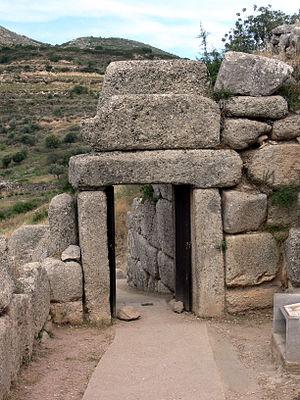
Mycènes est une cité antique préhellénique située sur un plateau entre les monts Profitis Ilias et Zara, au nord-est de la plaine d'Argos, dans le Péloponnèse, et entourée de fortifications en murs cyclopéens.
Une définition de l'histoire de la construction, qui la distingue de l'histoire de l'architecture, pourrait nous être donnée par Vitruve : elle s'attache à décrire les matériaux que fournit la nature et l'usage qu'on en fait. Il n'y est pas question de l'origine de l'architecture, mais bien de celle des bâtiments, ainsi que de la manière dont on est parvenu à donner à l'art de bâtir les développements et le degré de perfection où nous le voyons aujourd'hui. Le champ de l'histoire de la construction s'est constitué dans certains pays comme un domaine d'étude universitaire à part entière.
Le mur cyclopéen ou appareil cyclopéen est un mode de construction primitif, constitué de grosses pierres équarries ou non, agencées ou simplement entassées de manière à former un mur défensif ou une jetée, un barrage, un pont, voire une route.